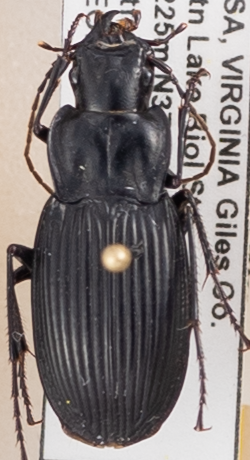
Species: Dicaelus teter
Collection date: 2022-05-17
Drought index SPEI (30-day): -1.316
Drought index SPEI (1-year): -1.348
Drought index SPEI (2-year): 0.184